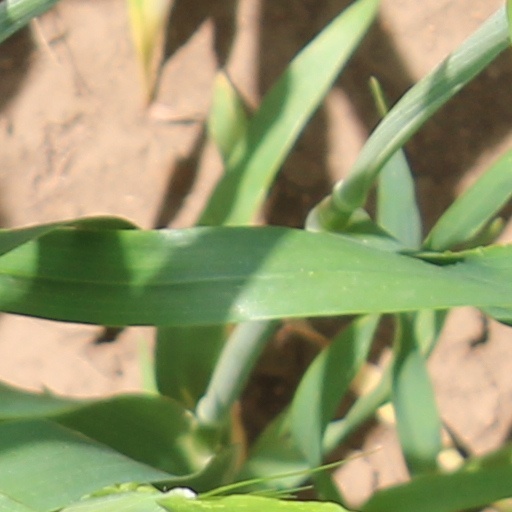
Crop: wheat